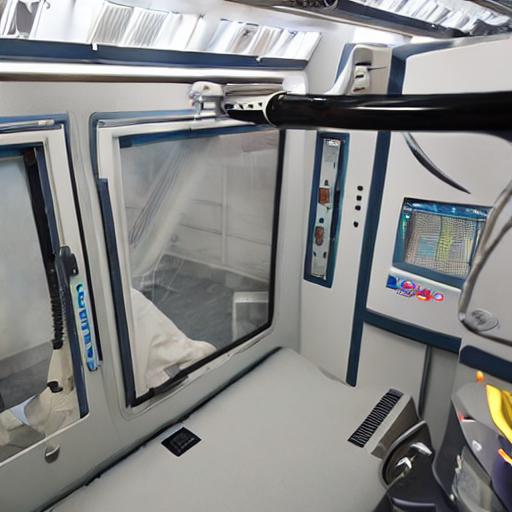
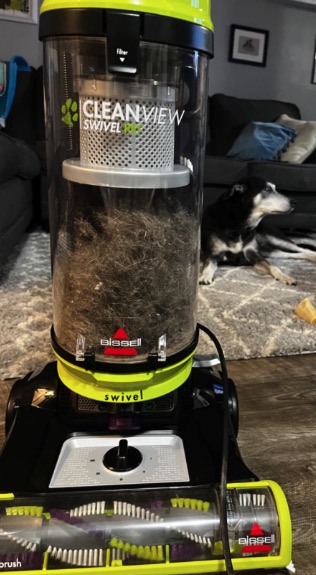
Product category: items_vacuum
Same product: no